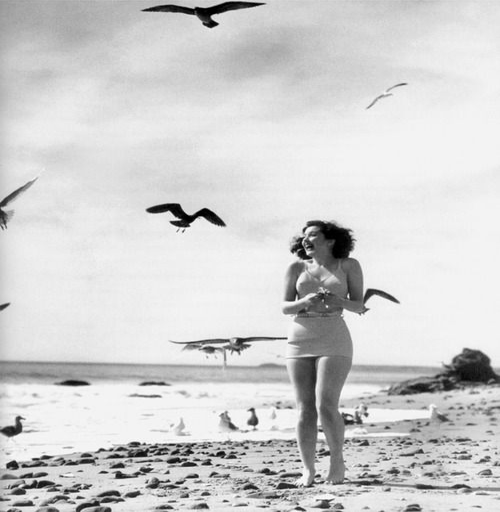
actor at the beach with a flock of seagulls .